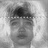
Emotion: sad